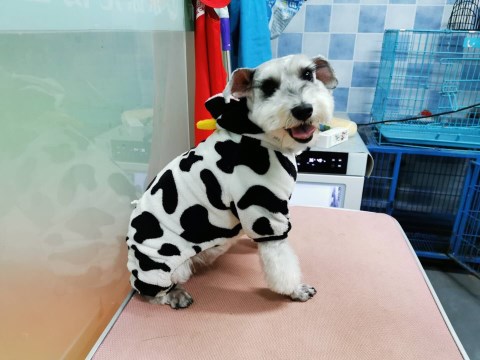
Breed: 2342-n000102-miniature_schnauzer